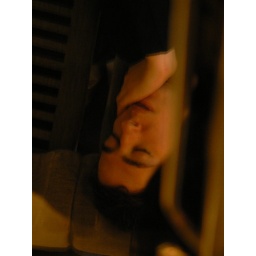
Reflection of an anonymous young man sleeping in the train